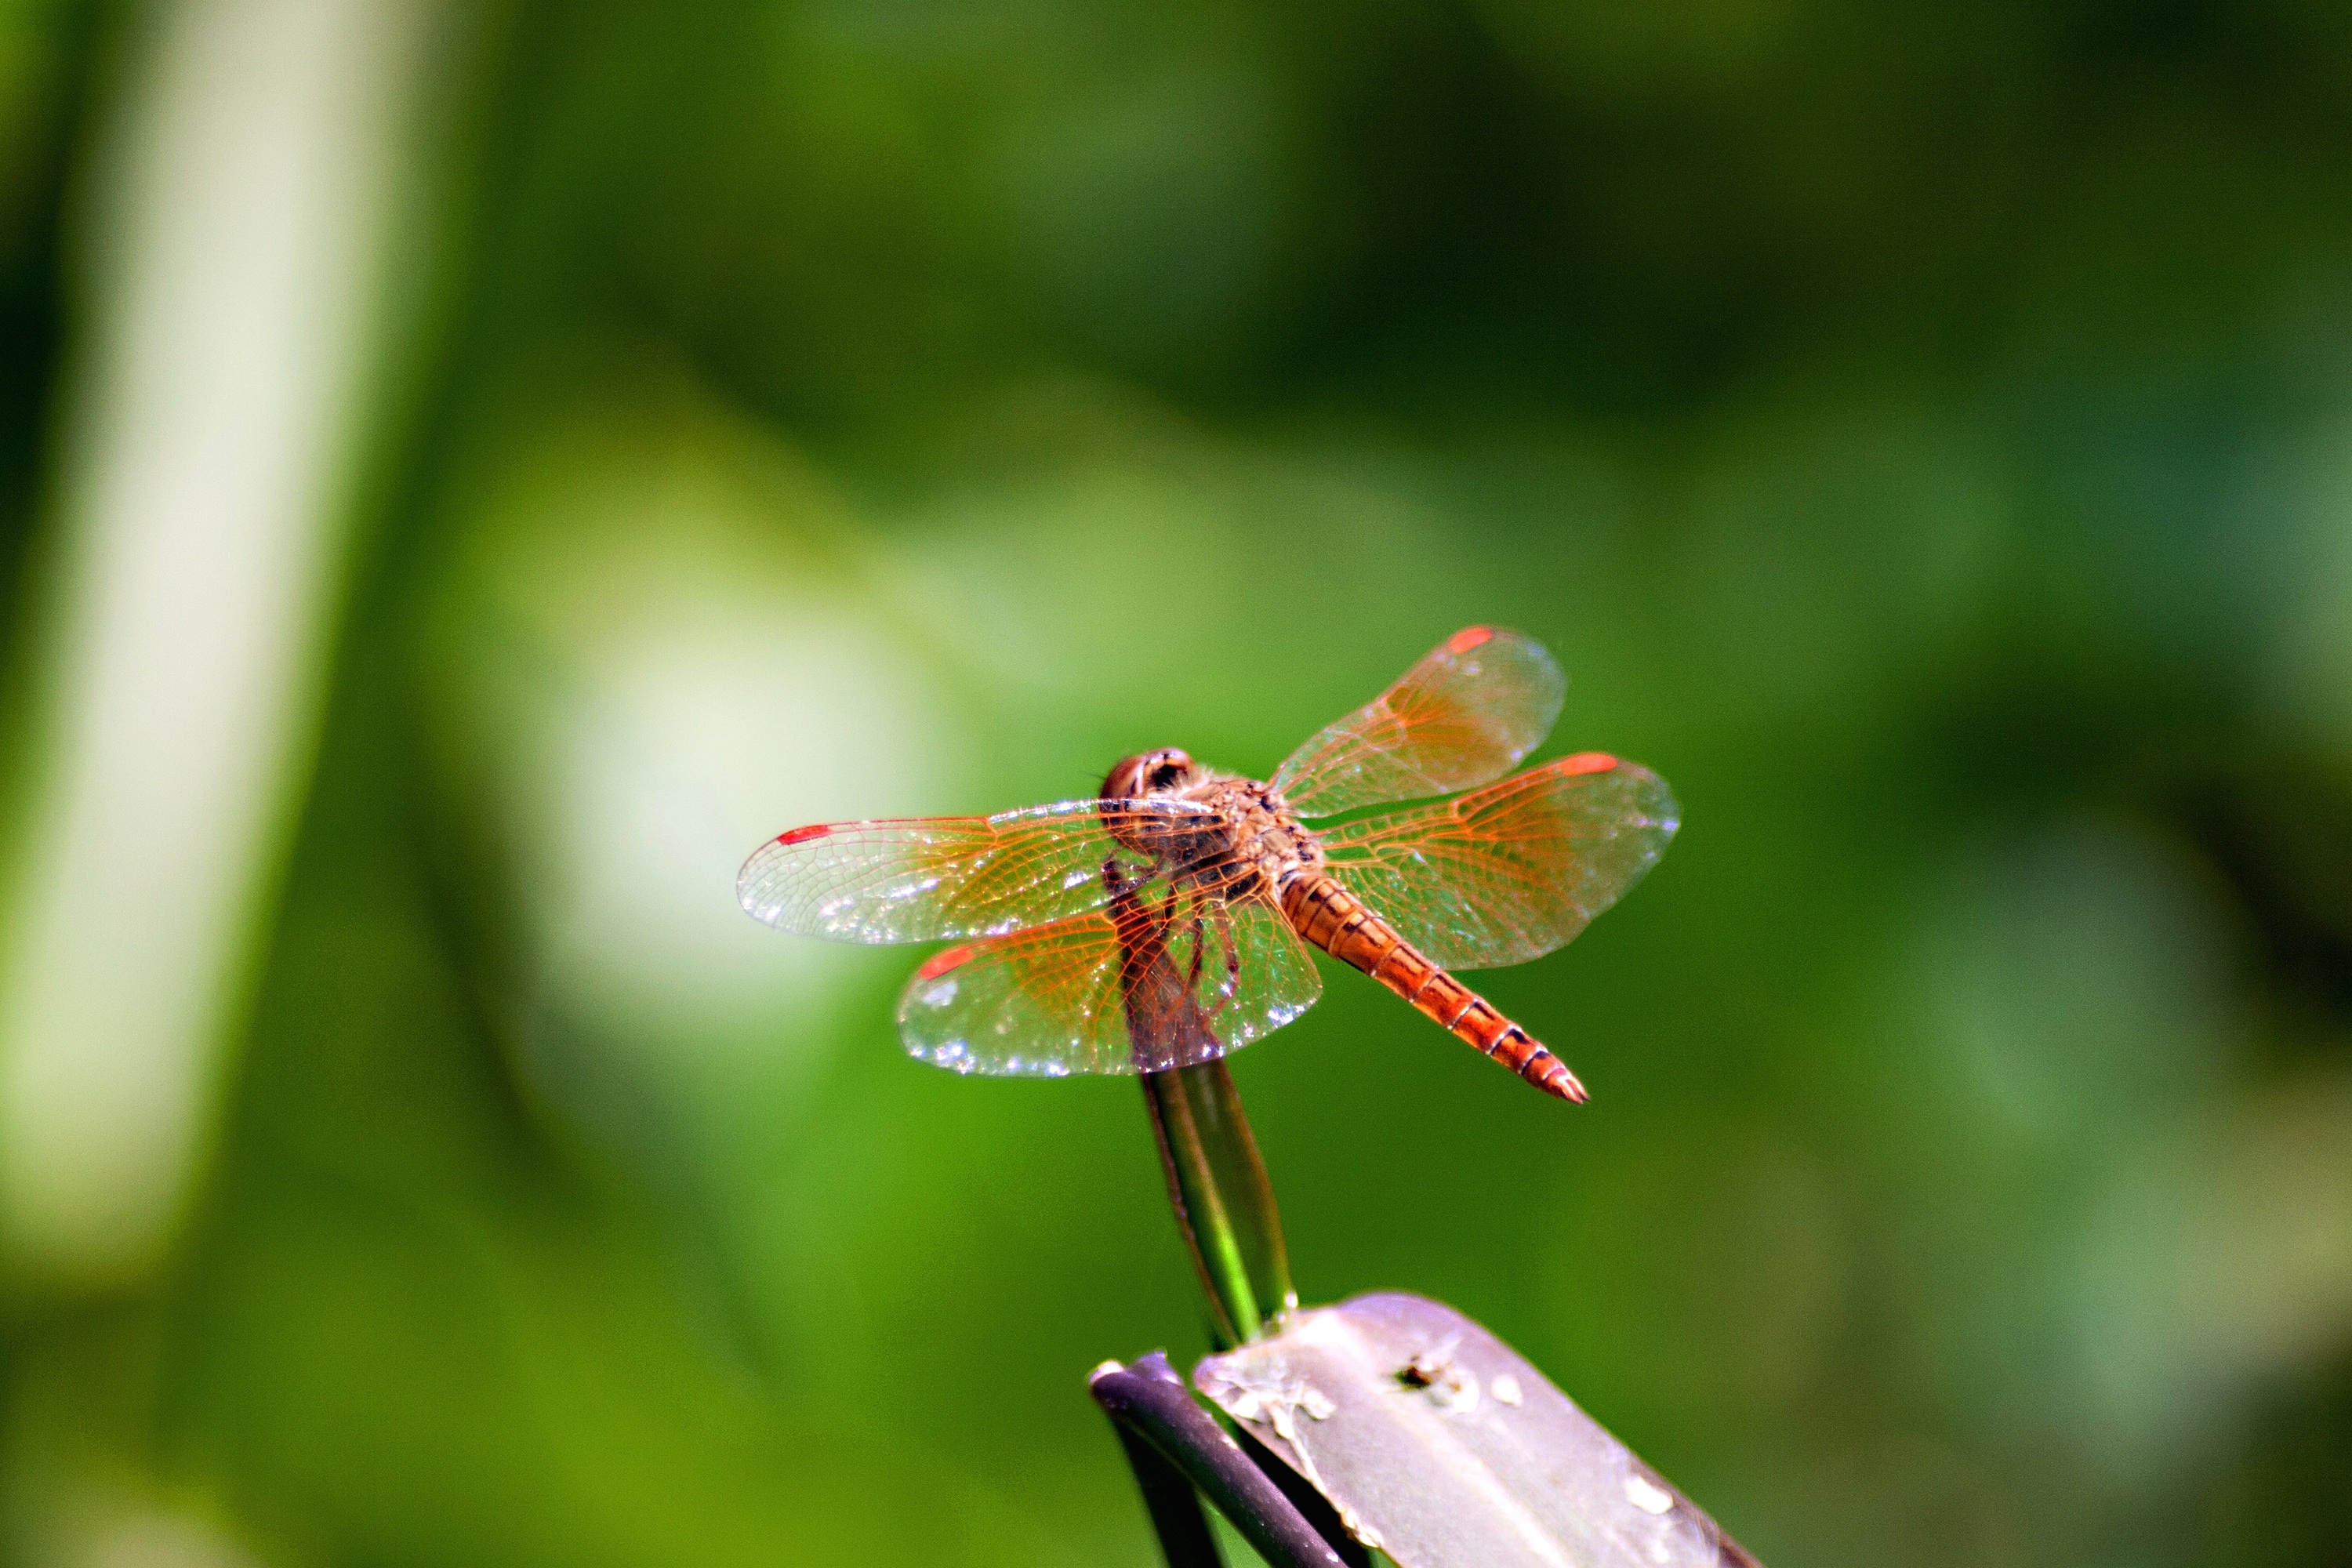
nature, photography, leaf, flower, green, insect, botany, butterfly, flora, fauna, invertebrate, close up, dragonfly, insects, damselfly, nectar, macro photography, arthropod, dragonflies and damseflies, lycaenid